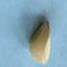
Maize quality: Good